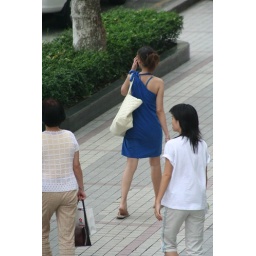
Girl in blue dress